Vaihingen (Enz) station

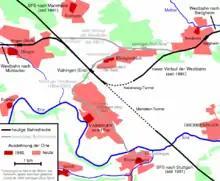
Location of the station

The railway system consists of eight tracks, which are numbered in ascending order in a northeasterly direction. In the middle of these tracks are the two tracks of the high-speed line for trains running at up to 250 km/h (track 4 and 5). Close by on both sides are two passing tracks (3 and 6). In the northeast is a platform for stopping passenger trains (tracks 7 and 8) and another platform to the south (tracks 1 and 2).